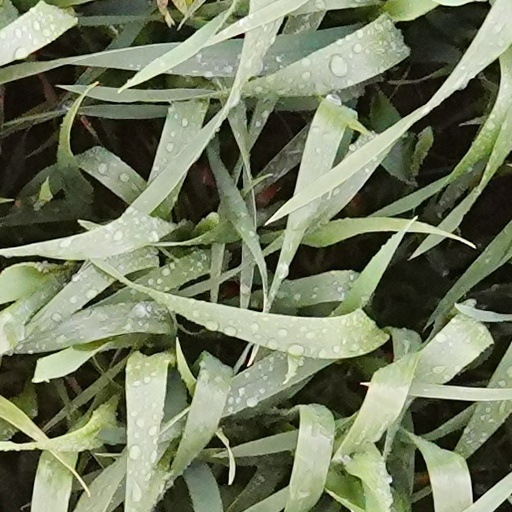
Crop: wheat